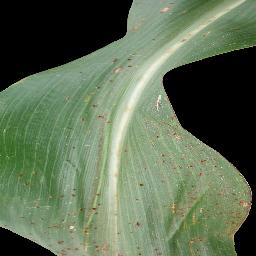
Label: Corn___Common_rust